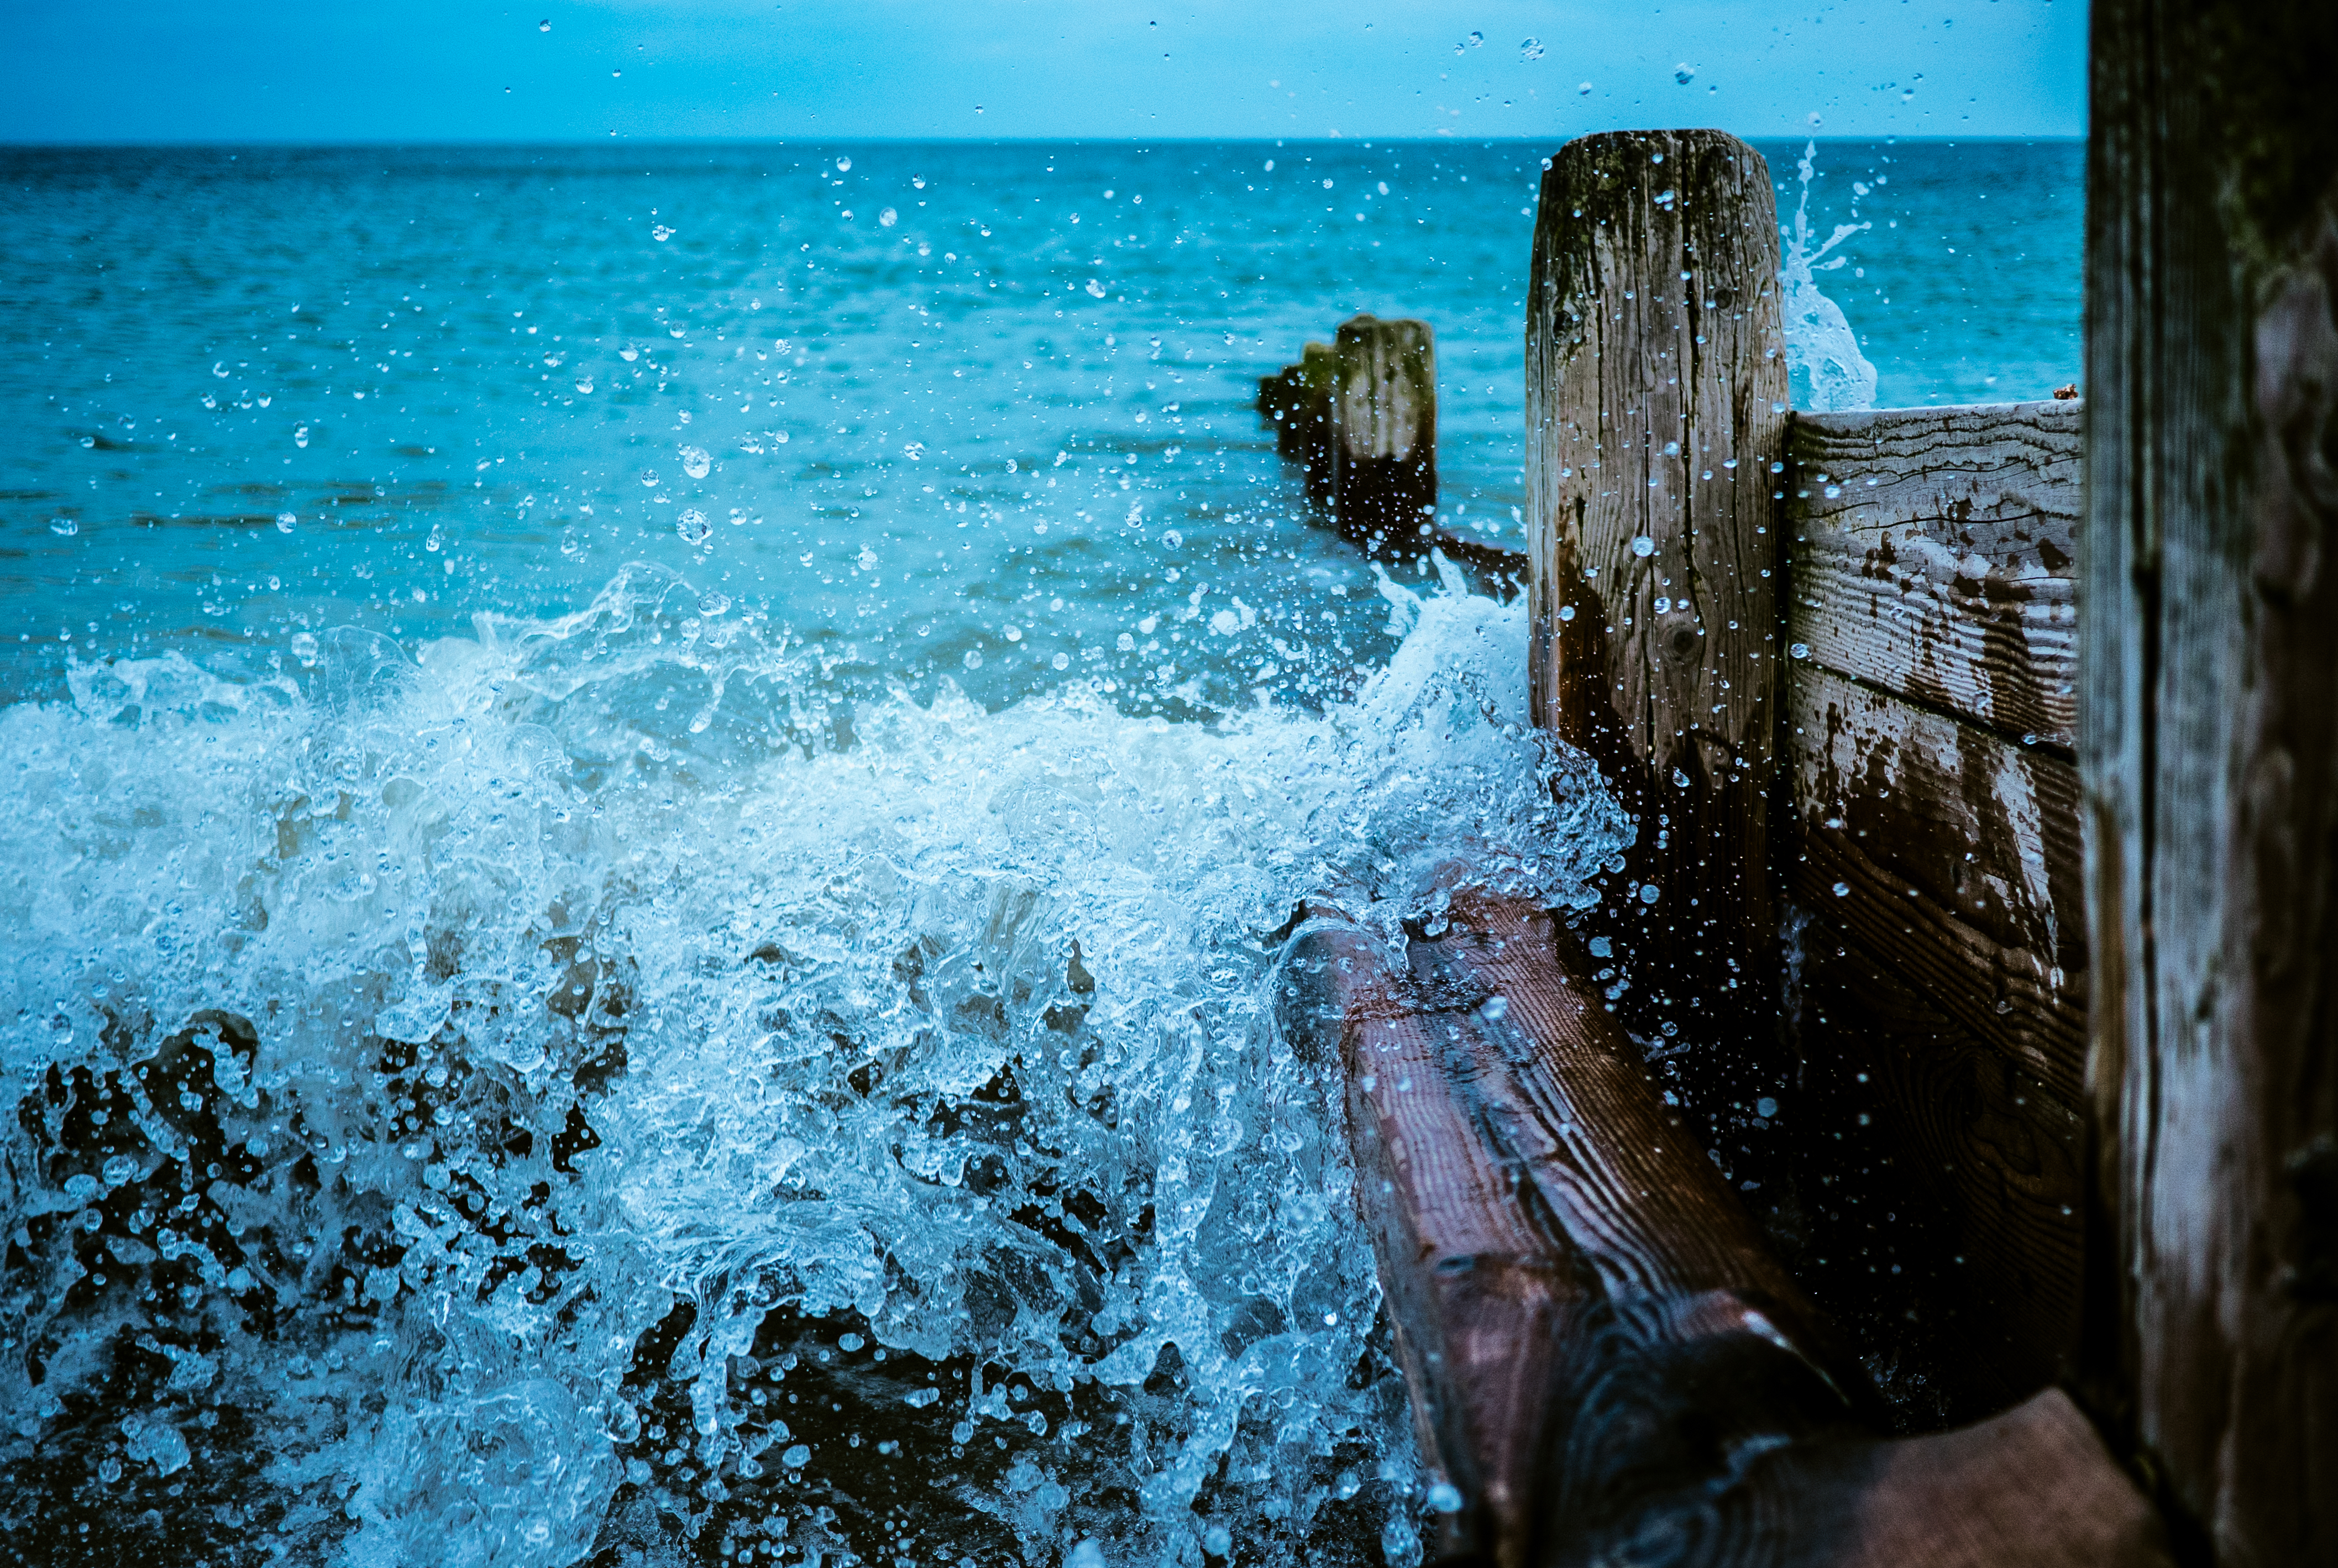
beach, sea, coast, water, rock, ocean, sunlight, wave, underwater, reflection, splash, blue, terrain, waves